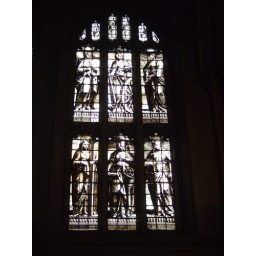
Black and white (and brown) stained glass in Magdalen Chapel